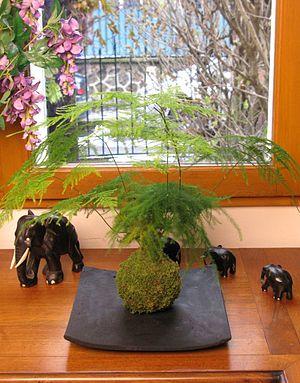
Kokedama d'Asparagus plumosus (Asparagus setaceus).
Les kokedama, des « sphères de mousse » sur lesquelles s'épanouissent une plante, sont apparus au Japon au début des années 1990.